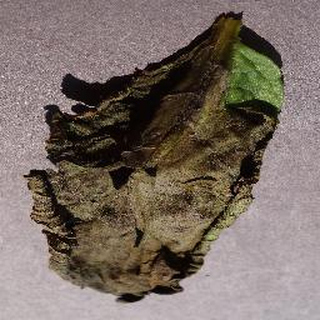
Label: potato_late_blight